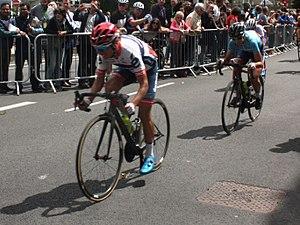
La saison 2017 de l'équipe cycliste Cervélo Bigla est la quatrième de la formation depuis son retour au niveau professionnel en 2014. La principale recrue est la jeune danoise Cecilie Uttrup Ludwig. Marie Vilmann, Christina Perchtold et Allie Dragoo rejoignent également l'équipe. La formation enregistre deux départs : celui de la Canadienne Joëlle Numainville, troisième du Grand Prix de Plouay et celui de Carmen Small, championne des États-Unis du contre-la-montre.